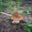
Label: mushroom